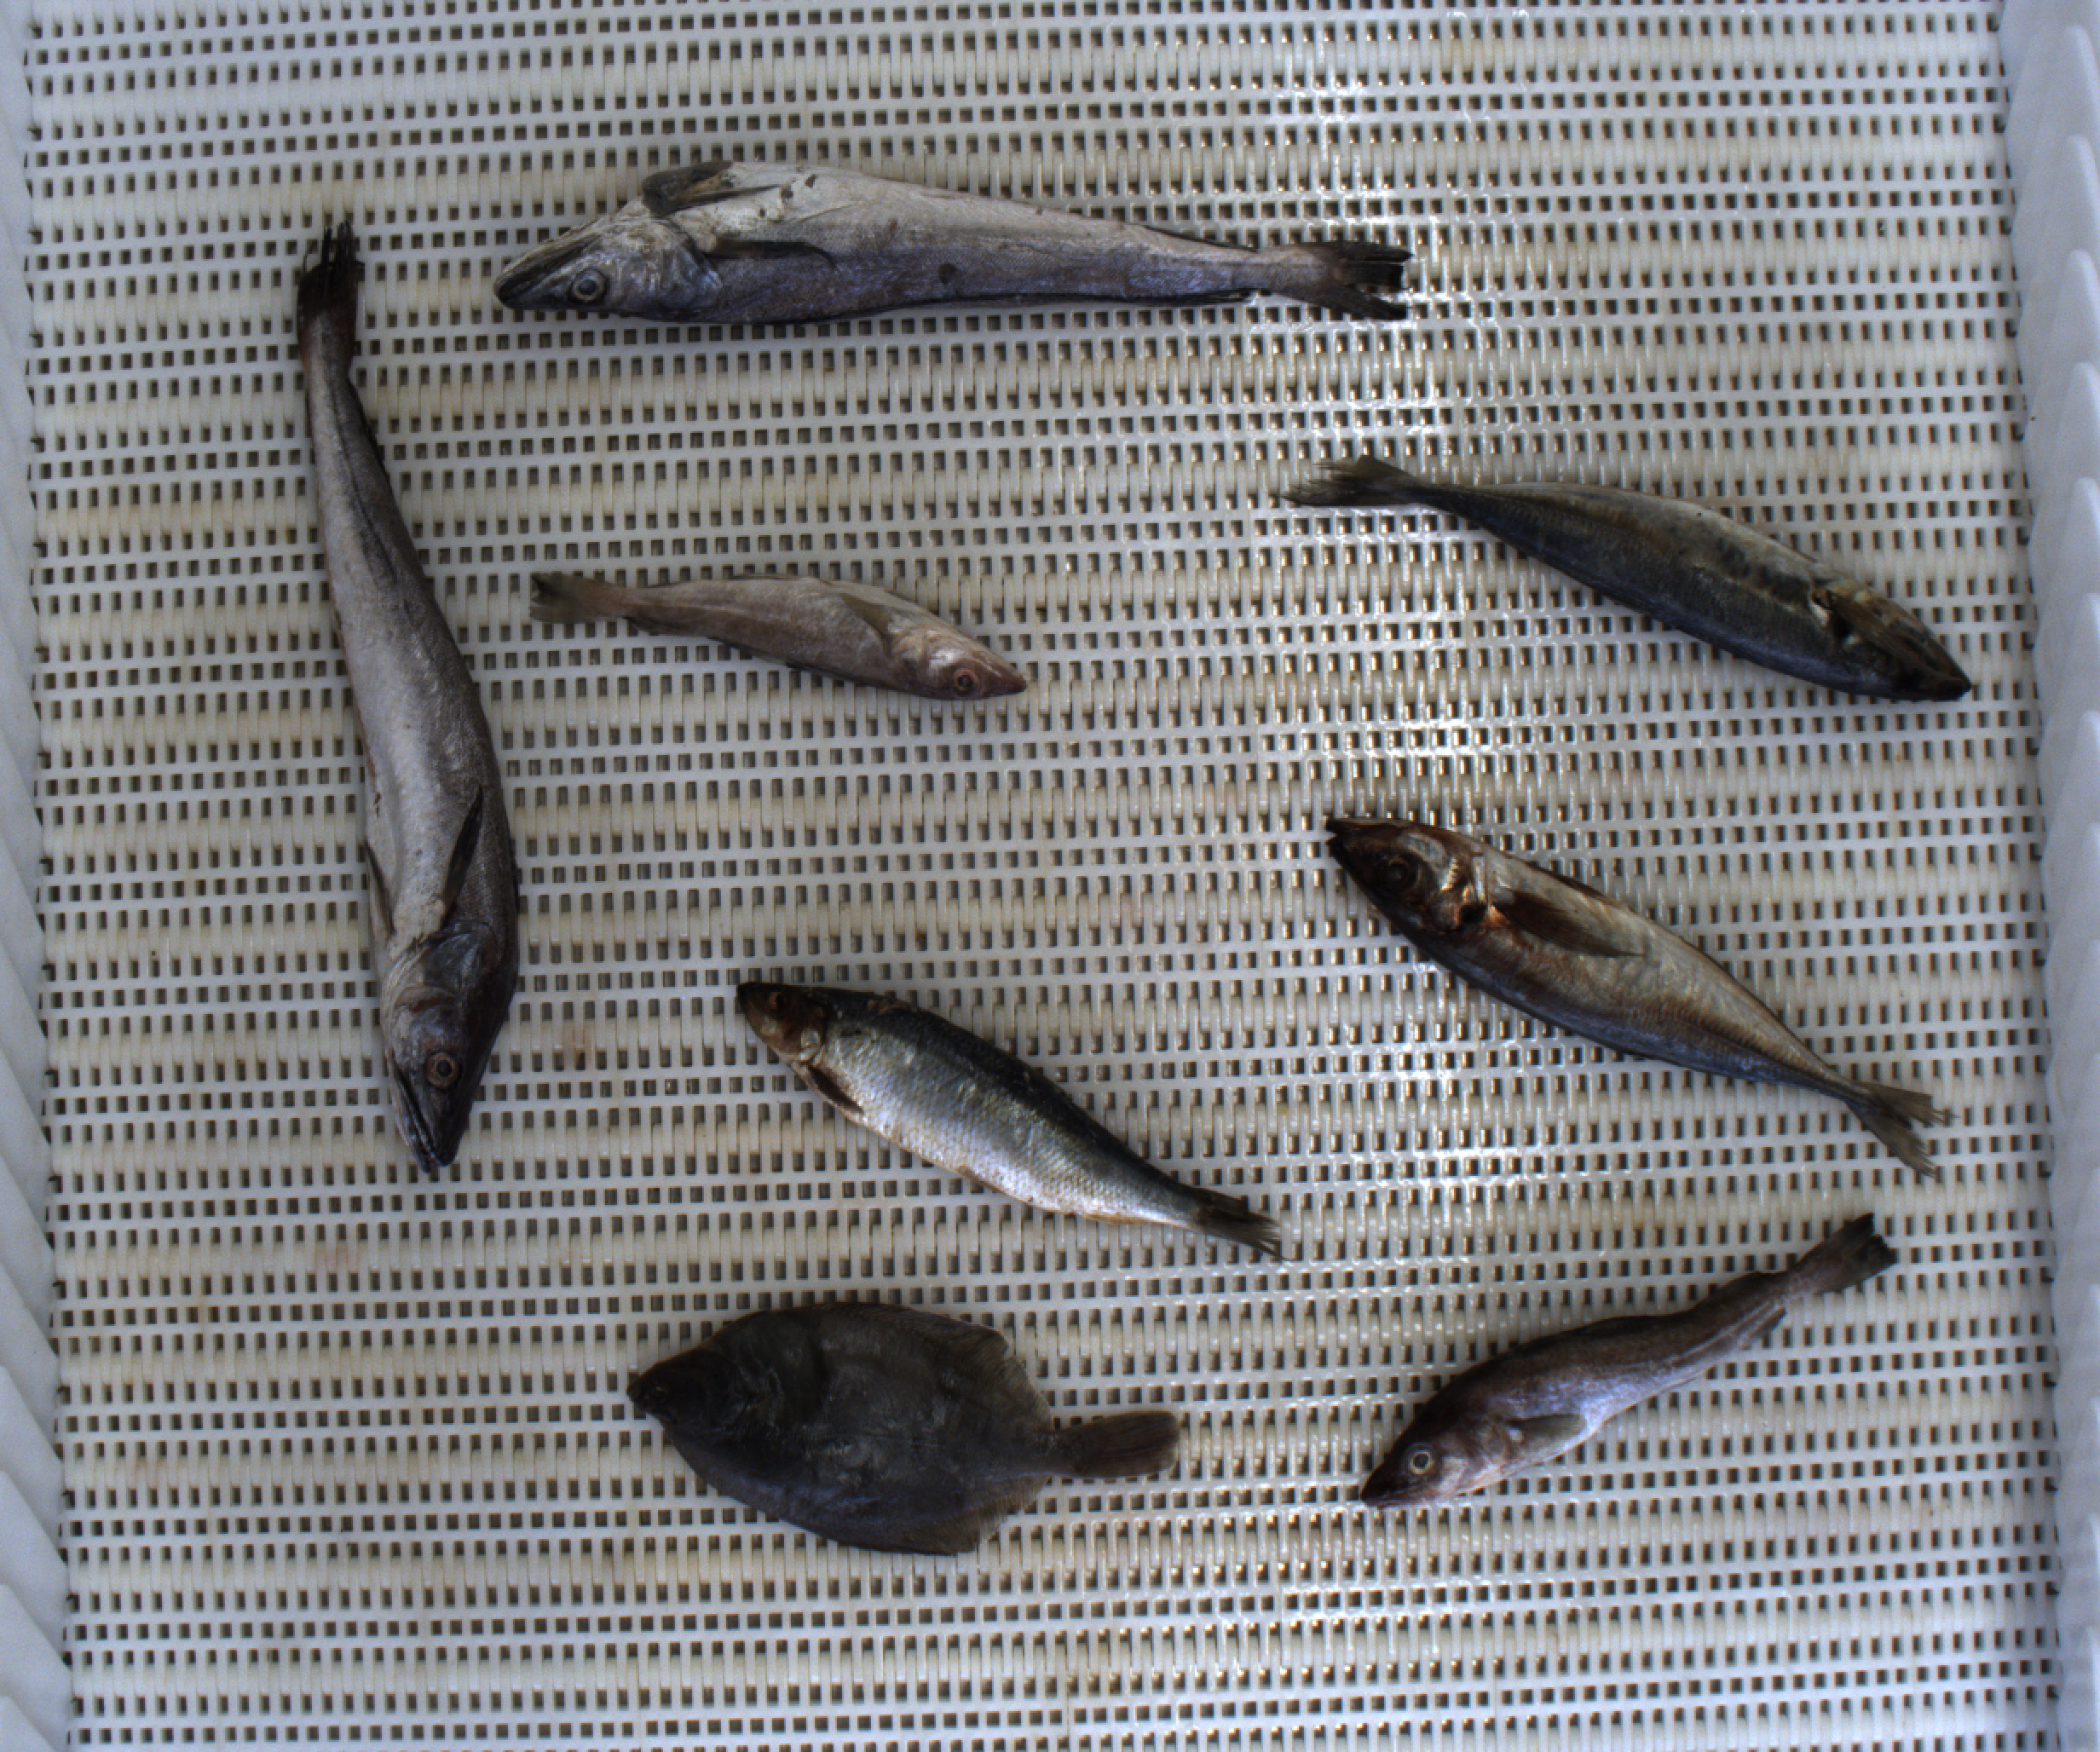
Total fish: 8
Cod: 2
Haddock: 0
Whiting: 0
Hake: 2
Horse mackerel: 2
Saithe: 0
Other: 2